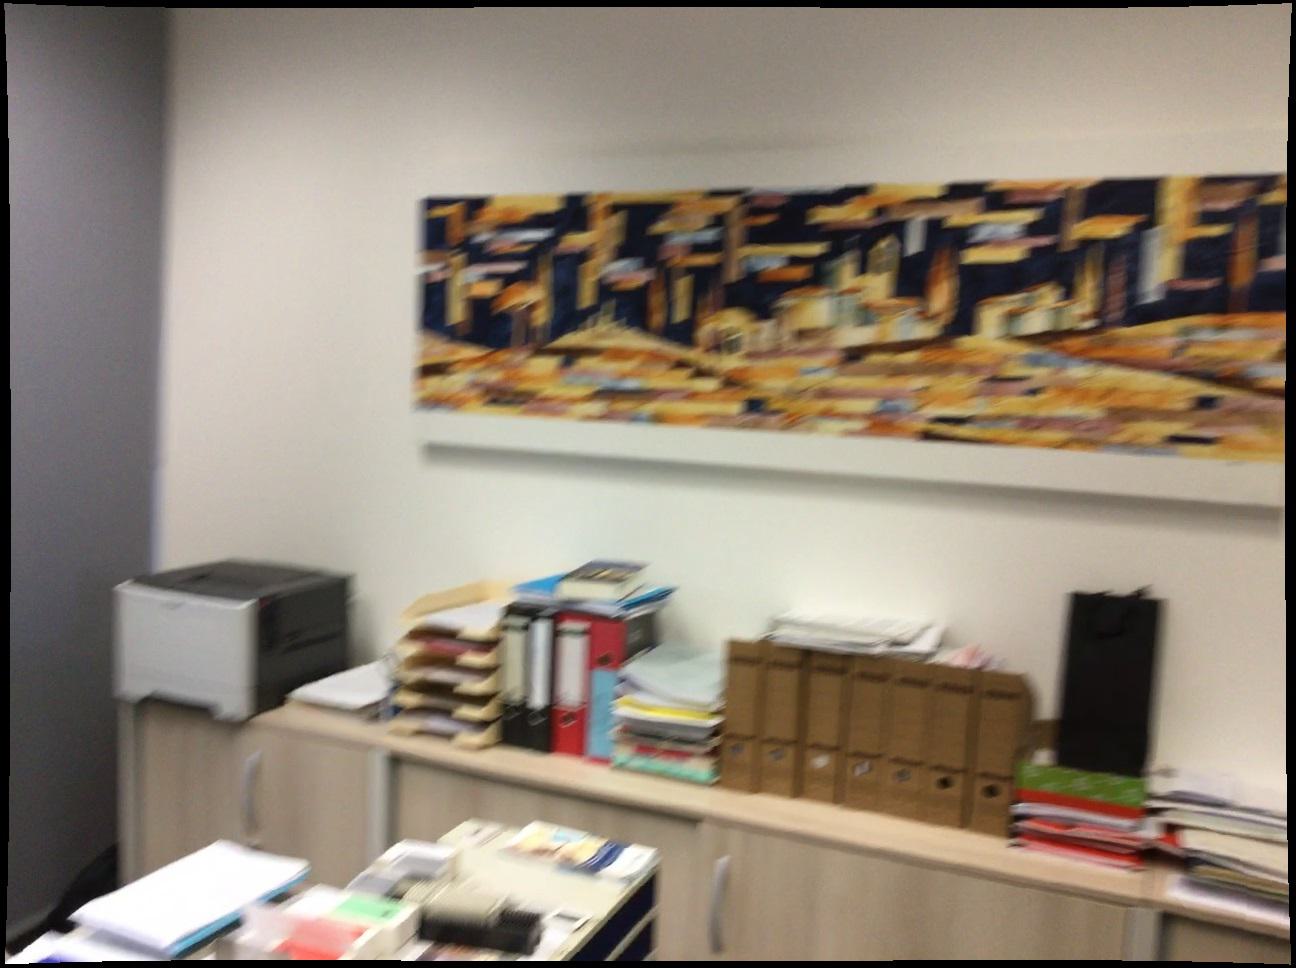
Question: Is the desk below the picture from the camera's perspective? Final answer should be yes or no.
Answer: Yes